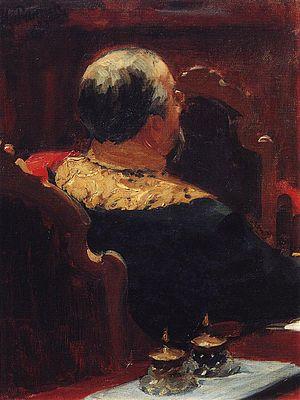
Session protocolaire du Conseil d’État, de son titre complet Session solennelle du Conseil d'État du 7 mai 1901 pour le jour du jubilé des cent ans depuis son institution est un tableau d'Ilia Répine.
Liste chronologique des membres du Conseil d'État de l'Empire russe du 3 mars 1801 au 17 avril 1906.